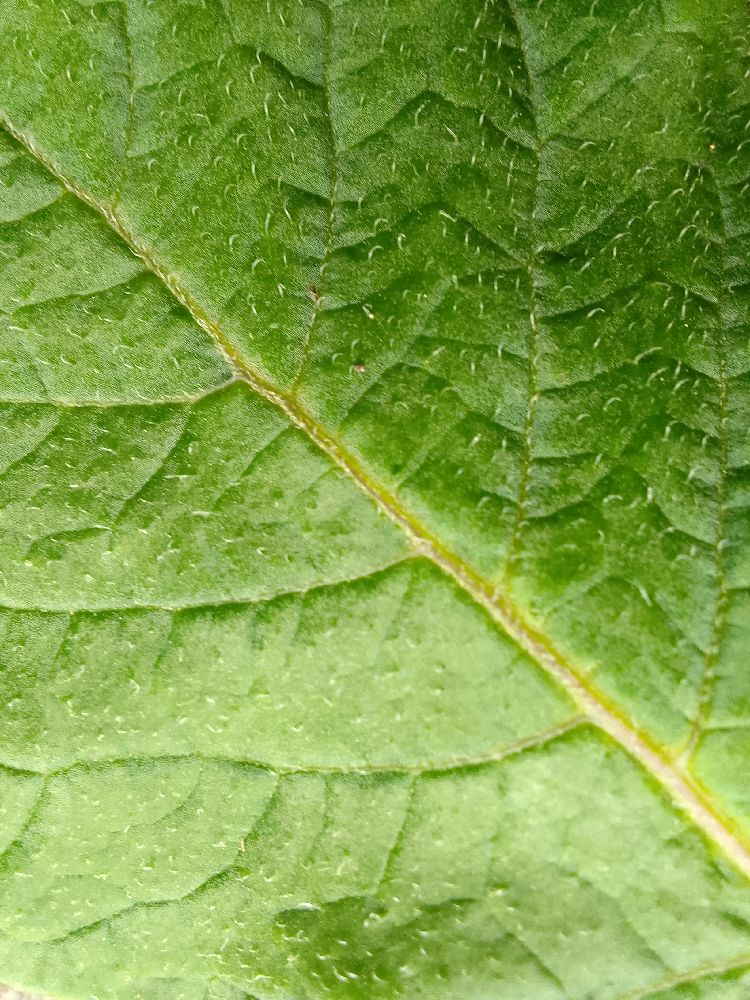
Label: Healthy